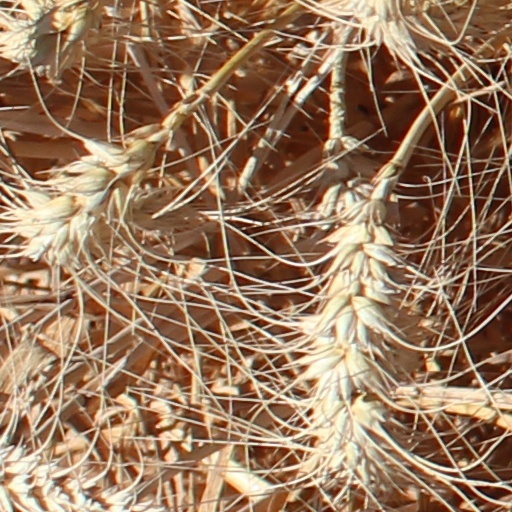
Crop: wheat